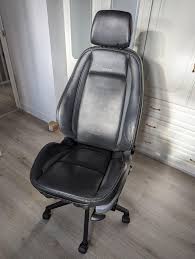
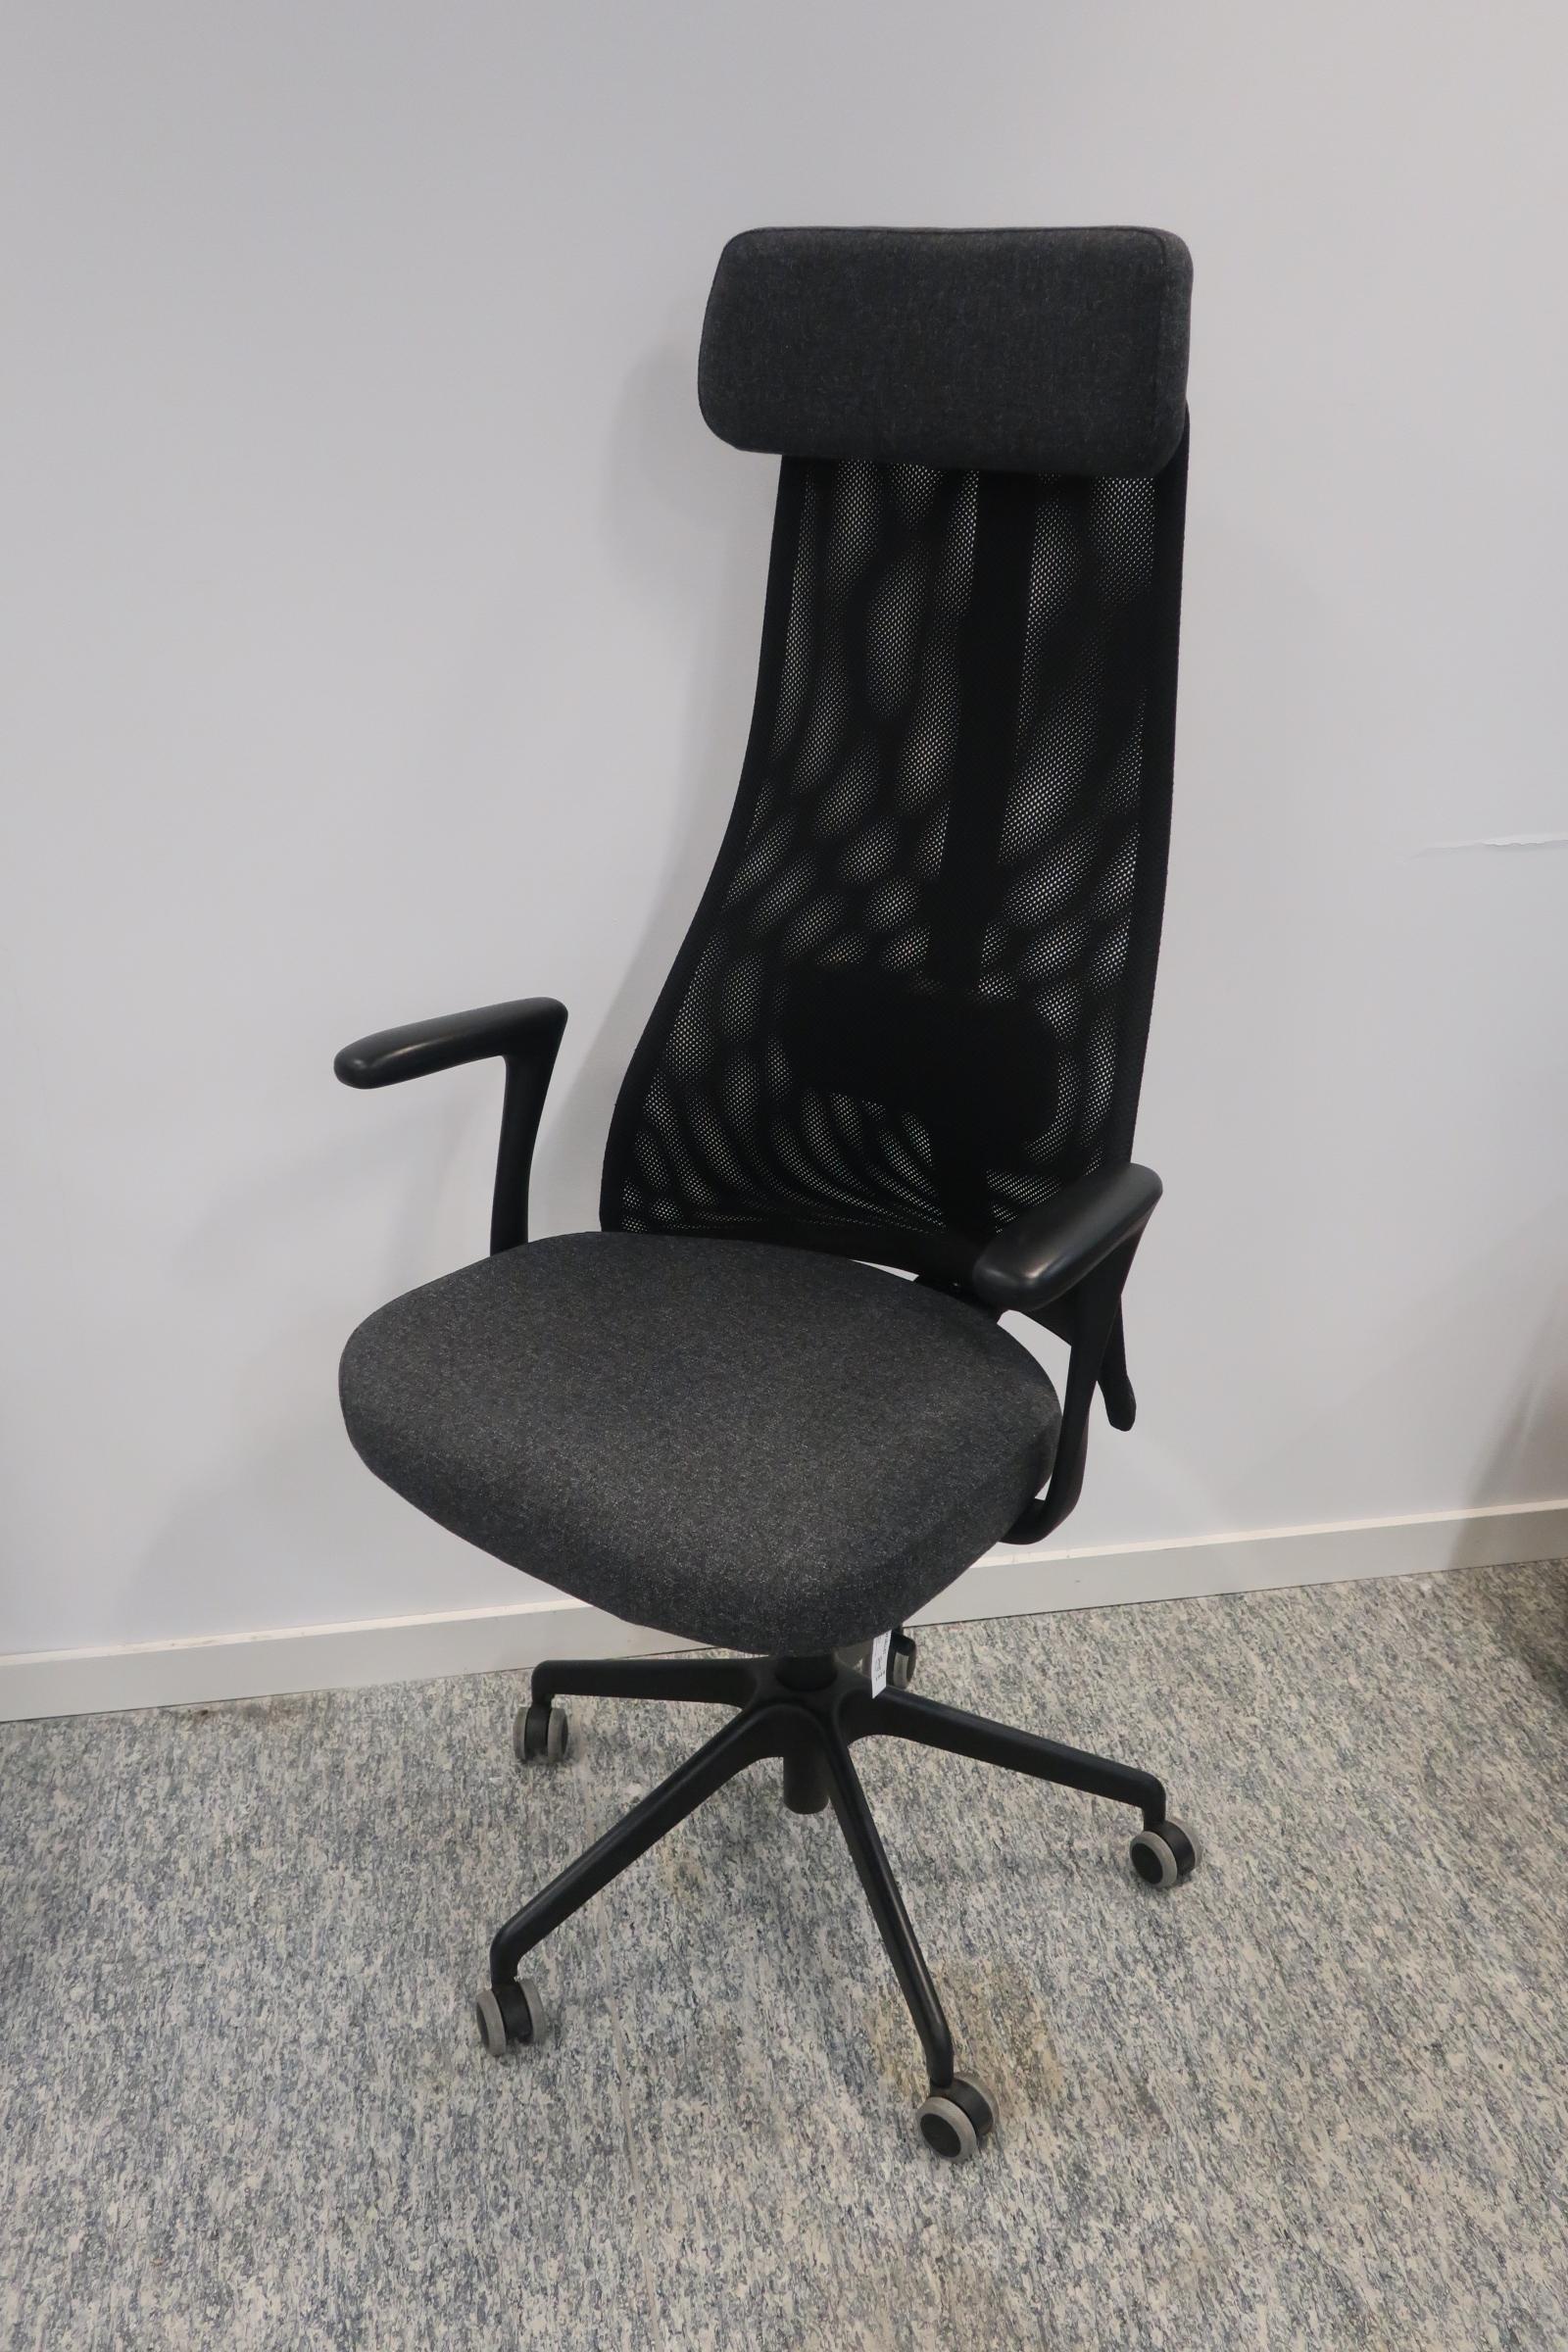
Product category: items_chair
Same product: no